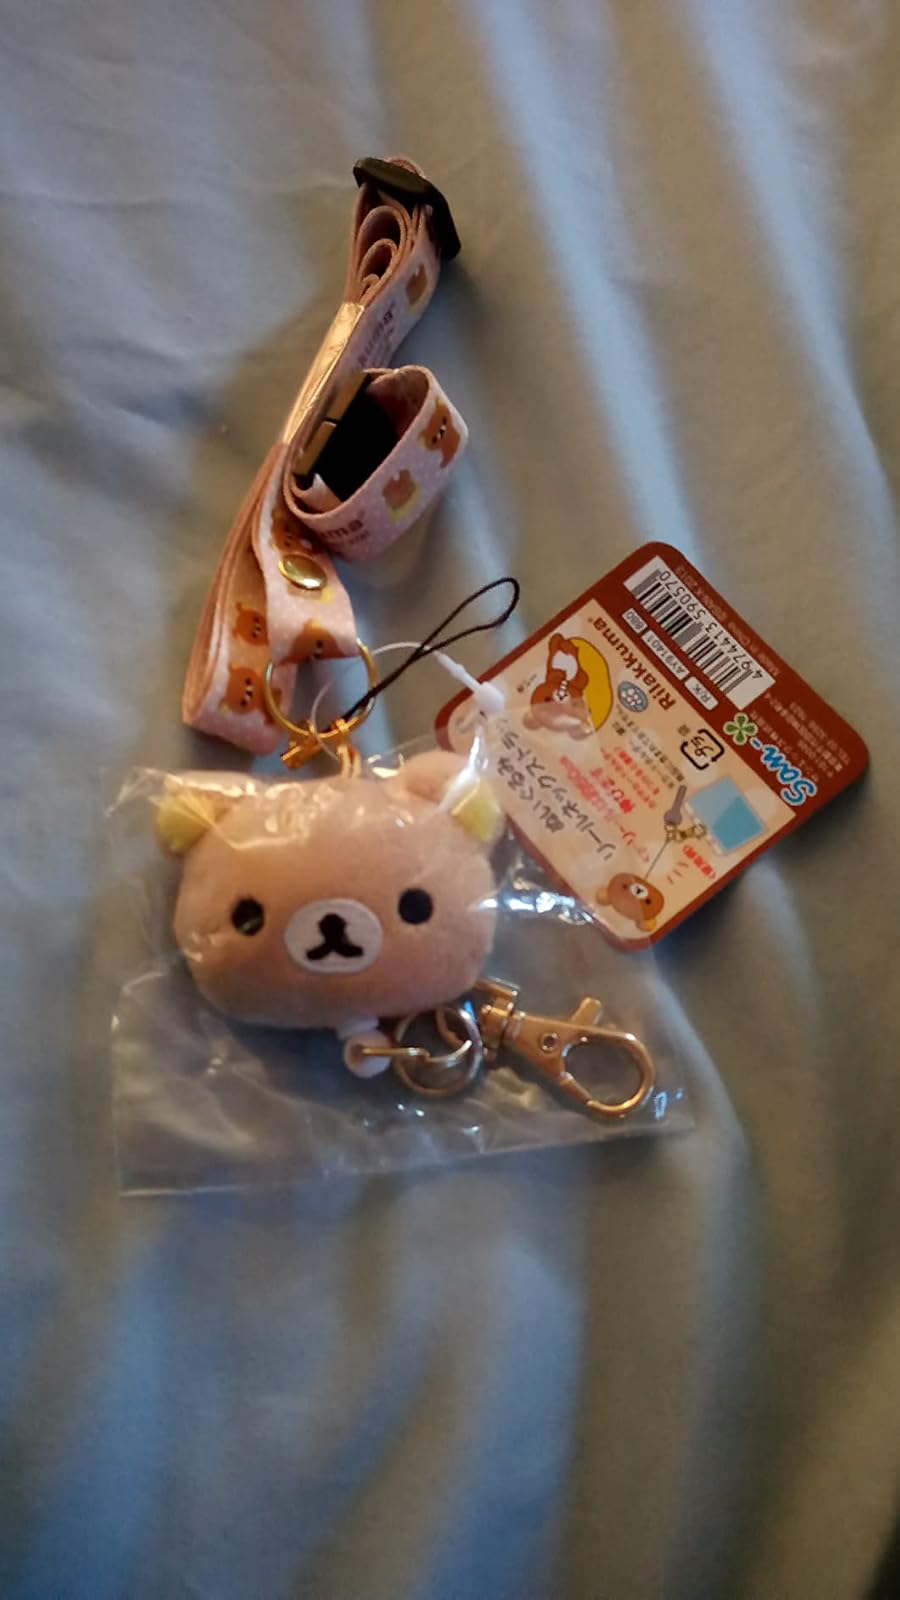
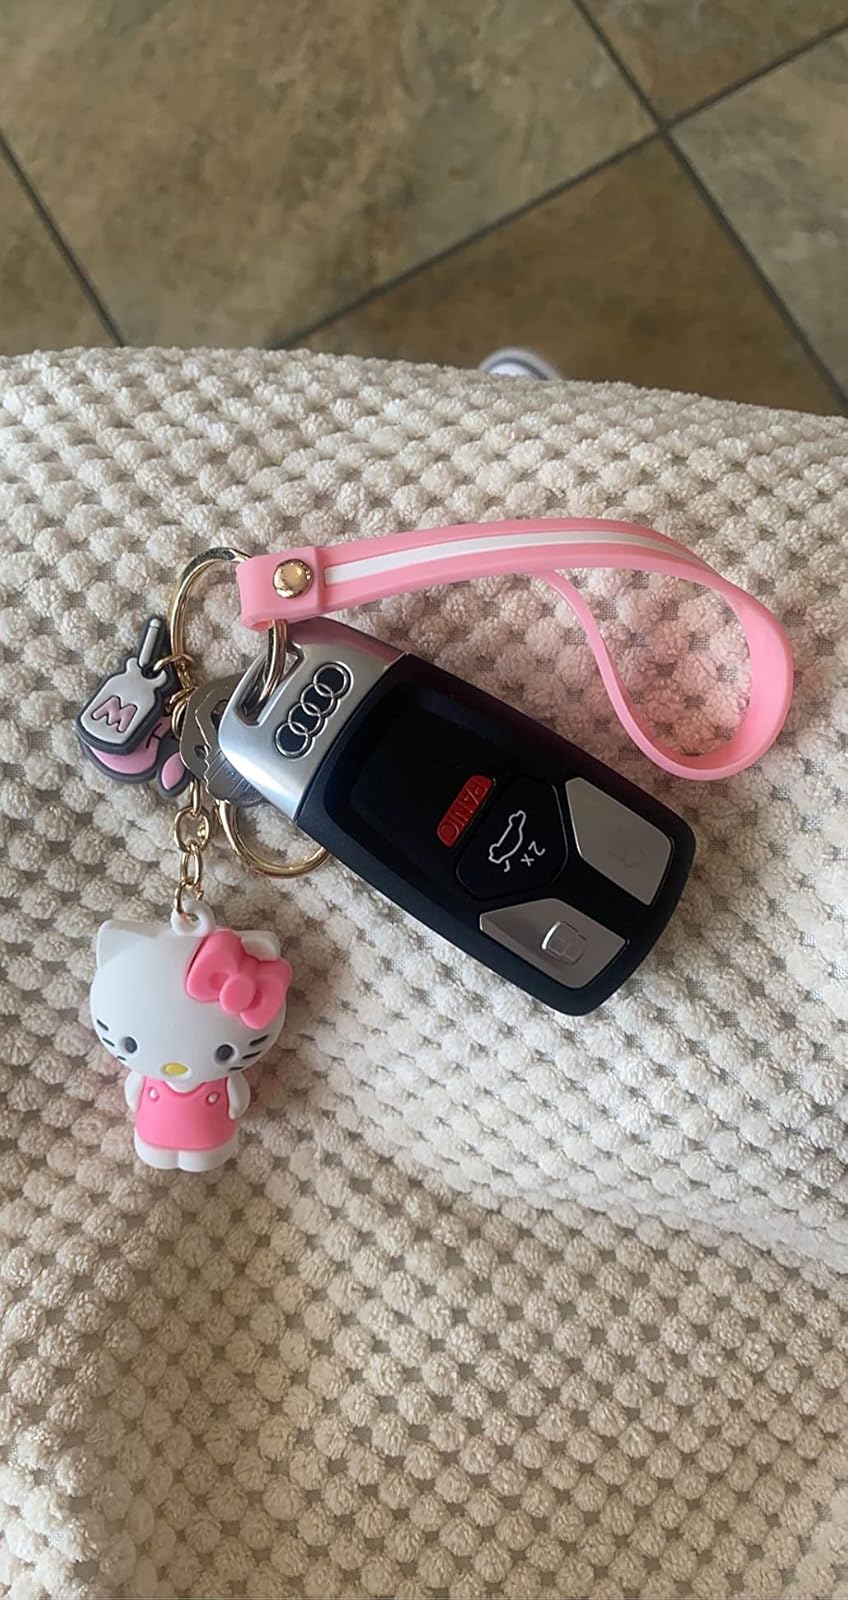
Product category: accessories_keychain
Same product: no